Lea Bridge railway station

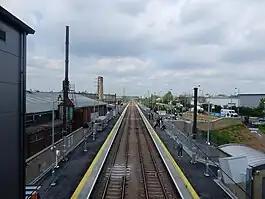
Lea Bridge Station on day of opening, 16 May 2016

Lea Bridge is a railway station on the line between Stratford and Tottenham Hale on the Lea Valley Lines, which reopened on 15 May 2016 with the full service beginning on 16 May 2016, operated by Greater Anglia.